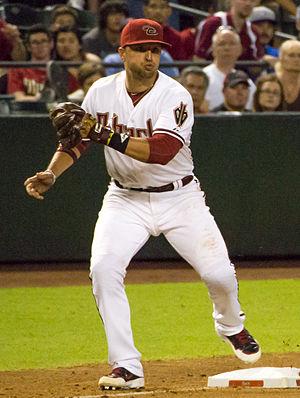
Martín Manuel Prado, né le 27 octobre 1983 à Maracay au Venezuela, est un joueur de champ intérieur au baseball évoluant en Ligue majeure pour les Marlins de Miami.